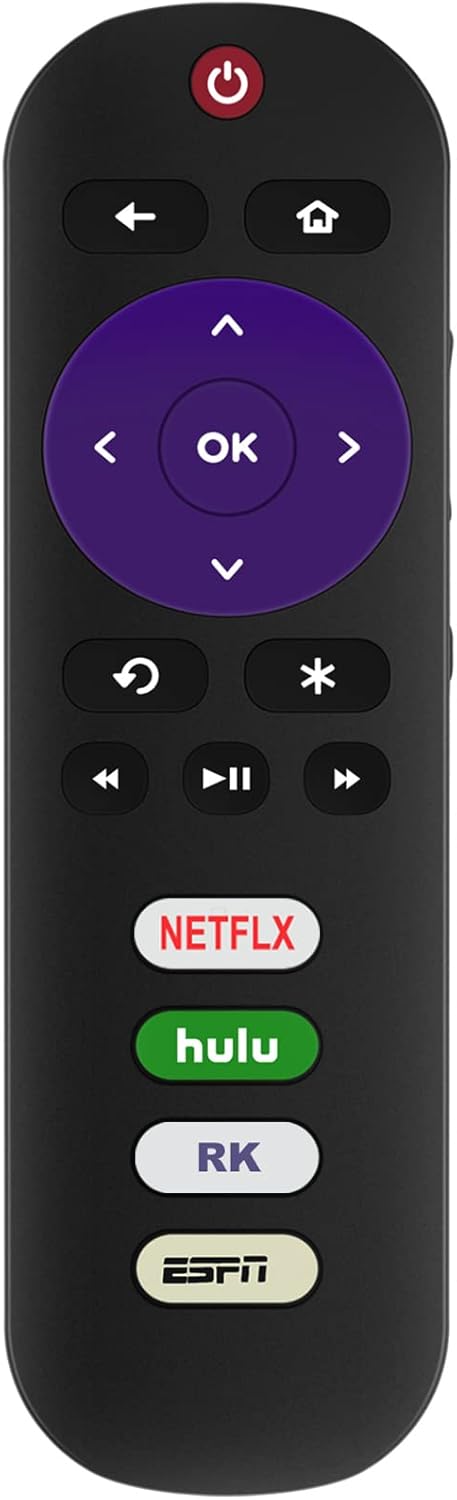
Universal Replace IR Remote RC280 fit for TCL Roku 4K UHD Smart LED TV 28S305 43S405 49S305 49S405 49S325 49S517 32S325 55R617 65C807 55P607 32S305 43S305 50S425 55C807 55S405 55S517 55S403 NETFLX Key
Category: All Electronics
AIDITIYMI RC280 RC282 Universal Replaced IR(Infrared) Remote Control work for TCL ROKU TV with NETFLX, hlu, EPN Internet Shortcut APP Key No need to program or pair, put into new alkaline batteries in correct direction and it's available for use With shortcut app keys: Netflx, hlu, and EPN buttons. Power Supply: 2 x 1.5V AAA Alkaline Battery Please NOTE this remote is an IR remote without pairing button or audio jack NO voice search function Warm Tips: This remote ONLY fits for TCL ROKU TV, NOT works for other TVs / Player, Stick or Game ... Compatible with TCL Roku TV Models: 28S305 28S3750 32FS3700 32FS4610R 32S301 32S305 32S3700 32S3750 32S3800 32S3850  32S3850A 32S3850B 32S3850P 32S4610R 32S800 32S850 40FS3700 40FS3750 40FS3800  40FS3850 40FS4610R 40S303 40S305 40S3800 43FP110 43R615 43R617 43S303 43S305  43S403 43S405 43S515 43S517 43UP120 48FS3700 48FS3750 48FS3800 48FS3850 48FS4610R  49FP110 49R615 49R617 49S303 49S305 49S403 49S405 49S515 49S517 50FS3700 50FS3750  50FS3800 50FS3850 50UP120 50UP130 55C803 55C807 55FS3700 55FS3750 55FS3800 55FS3850  55FS4610R 55P605 55P607 C803 55R615 55R617 55S401 55S403 55S405 55S515 55S517 55UP120  55UP130 55US57 55US5800 65C803 65C807 65R615 65R617 65S401 65S403 65S405 65S515  65S517 65US5800 75C803 C807 FP110 P605 P607 R615 R617 S301 S303 S305 S3700 S3750 S3800  S3850 S3850A S3850B S3850P S401 S403 S405 S4610R S515 S517 UP120 UP130 US5800 Package Content: 1 x IR Remote Control (batteries and instructions are not included) Contact Us: Any questions, please feel free to contact us, we will resolve it for you.
Features: AIDITIYMI RC280 Universal Replacement IR Remote fits for TCL ROKU Smart LED TV with NETFLX hlu EPN Internet Shortcut APP Keys | DOES NOT work for other brand TV/ stick, or player. Without pairing button or audio jack. NO voice search function | No need to set up, just install new alkaline batteries, then it works | Compatible with TCL Roku TV model 32S3800 43S303 28S305 28S3750 32S3700 32S3850 28S305 49S305 49S405 49S325 49S517 32S325 S405 65C807 55P607 32S305 43S305 43S405 R615 55R617 | Package Content: 1 x IR Remote Control